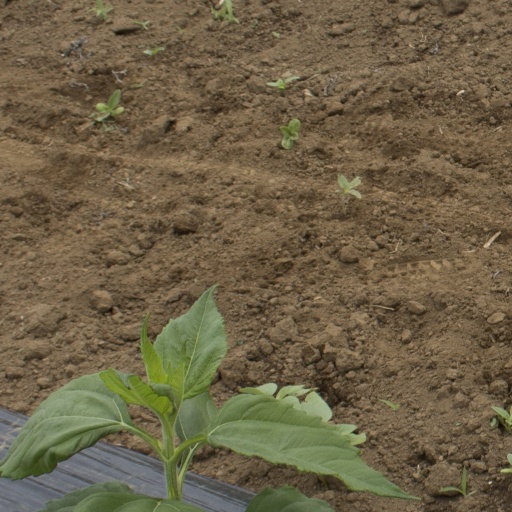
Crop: Jerusalem artichoke